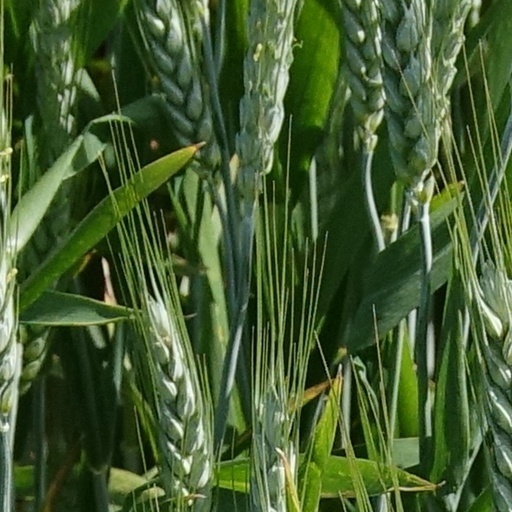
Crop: wheat